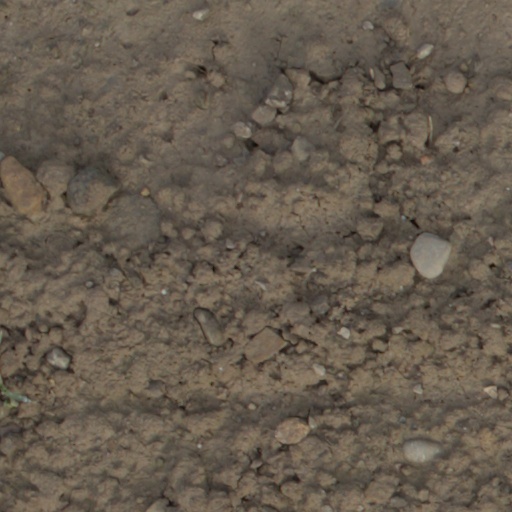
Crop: wheat